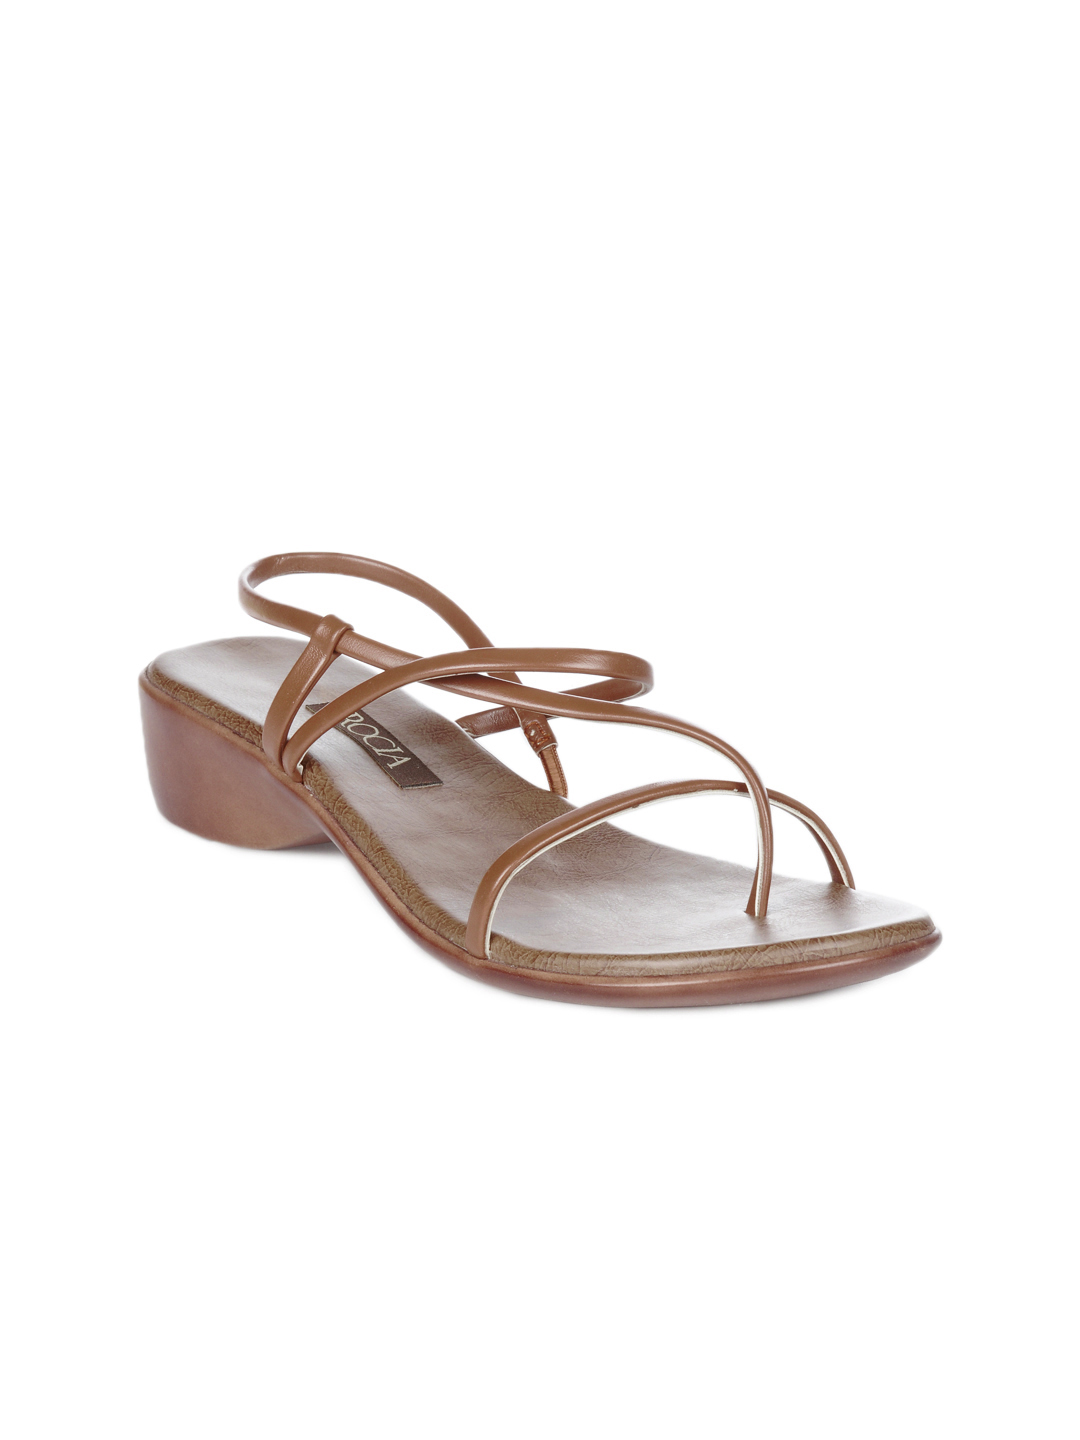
Rocia Women Brown Sandals
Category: Footwear / Shoes / Heels
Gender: Women
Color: Brown
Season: Winter 2012
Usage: Casual